Elpida Hadjidaki

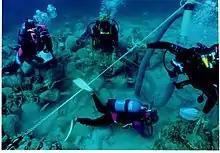
Excavation of the Peristera shipwreck, photographed by Hadjidaki

Hadjidaki and her coworkers found over a thousand amphorae lying unburied on the seafloor at the site of the wreck, with many fine ceramics beneath them. The ship had been carrying wine to sell. The wreck has been dated to between 420 and 400 BCE during Greece's Classical period.